St. Mary's Catholic Church (Massillon, Ohio)

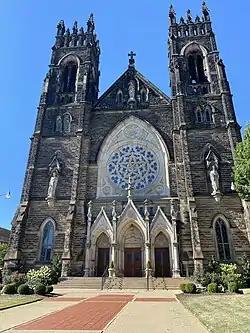
Front of the church

St. Mary's Catholic Church is a historic Catholic church building in the city of Massillon, Ohio, United States. Constructed in 1876 for a congregation composed largely of European immigrants, it has been named a historic site. The parish remains an active part of the Roman Catholic Diocese of Youngstown.